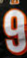
Number: 9